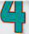
Number: 4